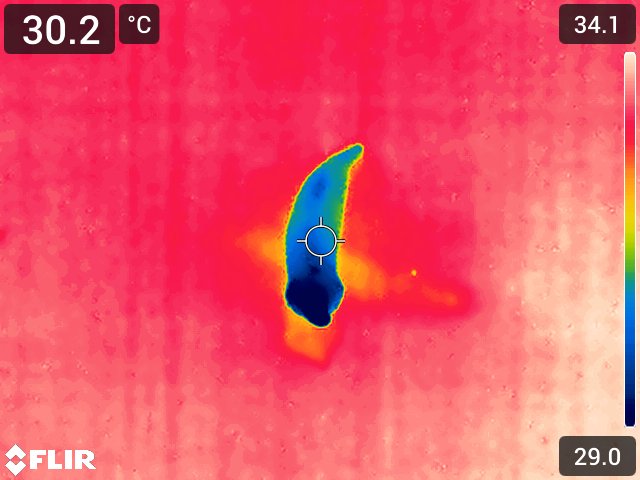
Maturity: adequate_matured